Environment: real
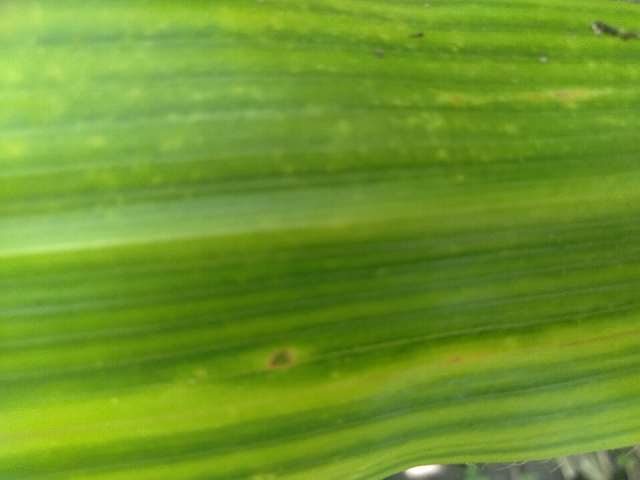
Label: lethal_necrosis